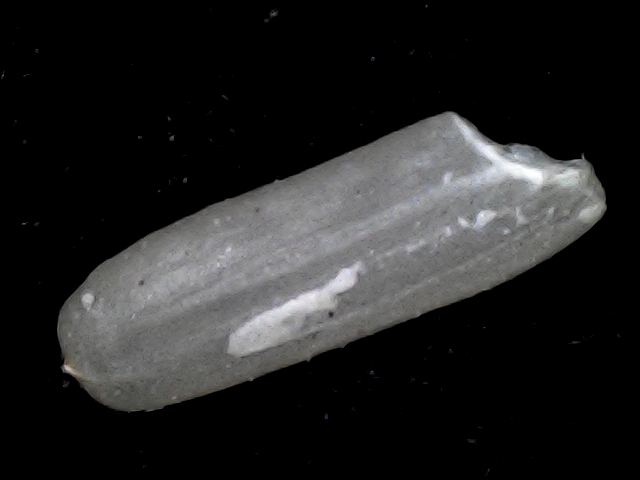
Rice variety: BD87